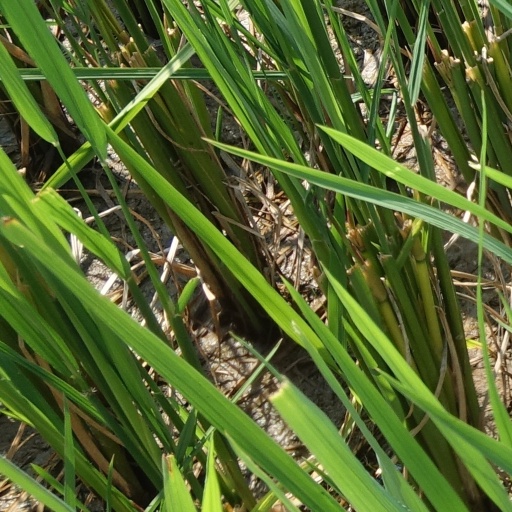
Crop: rice